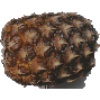
Label: Pineapple 1